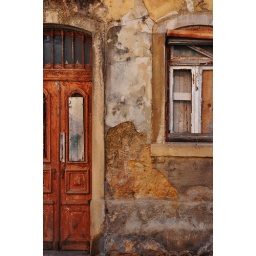
A wall a door and a window in Portugal